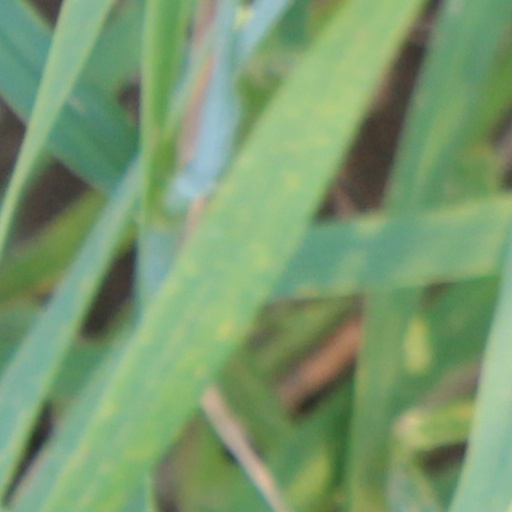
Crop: wheat